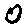
Label: 0